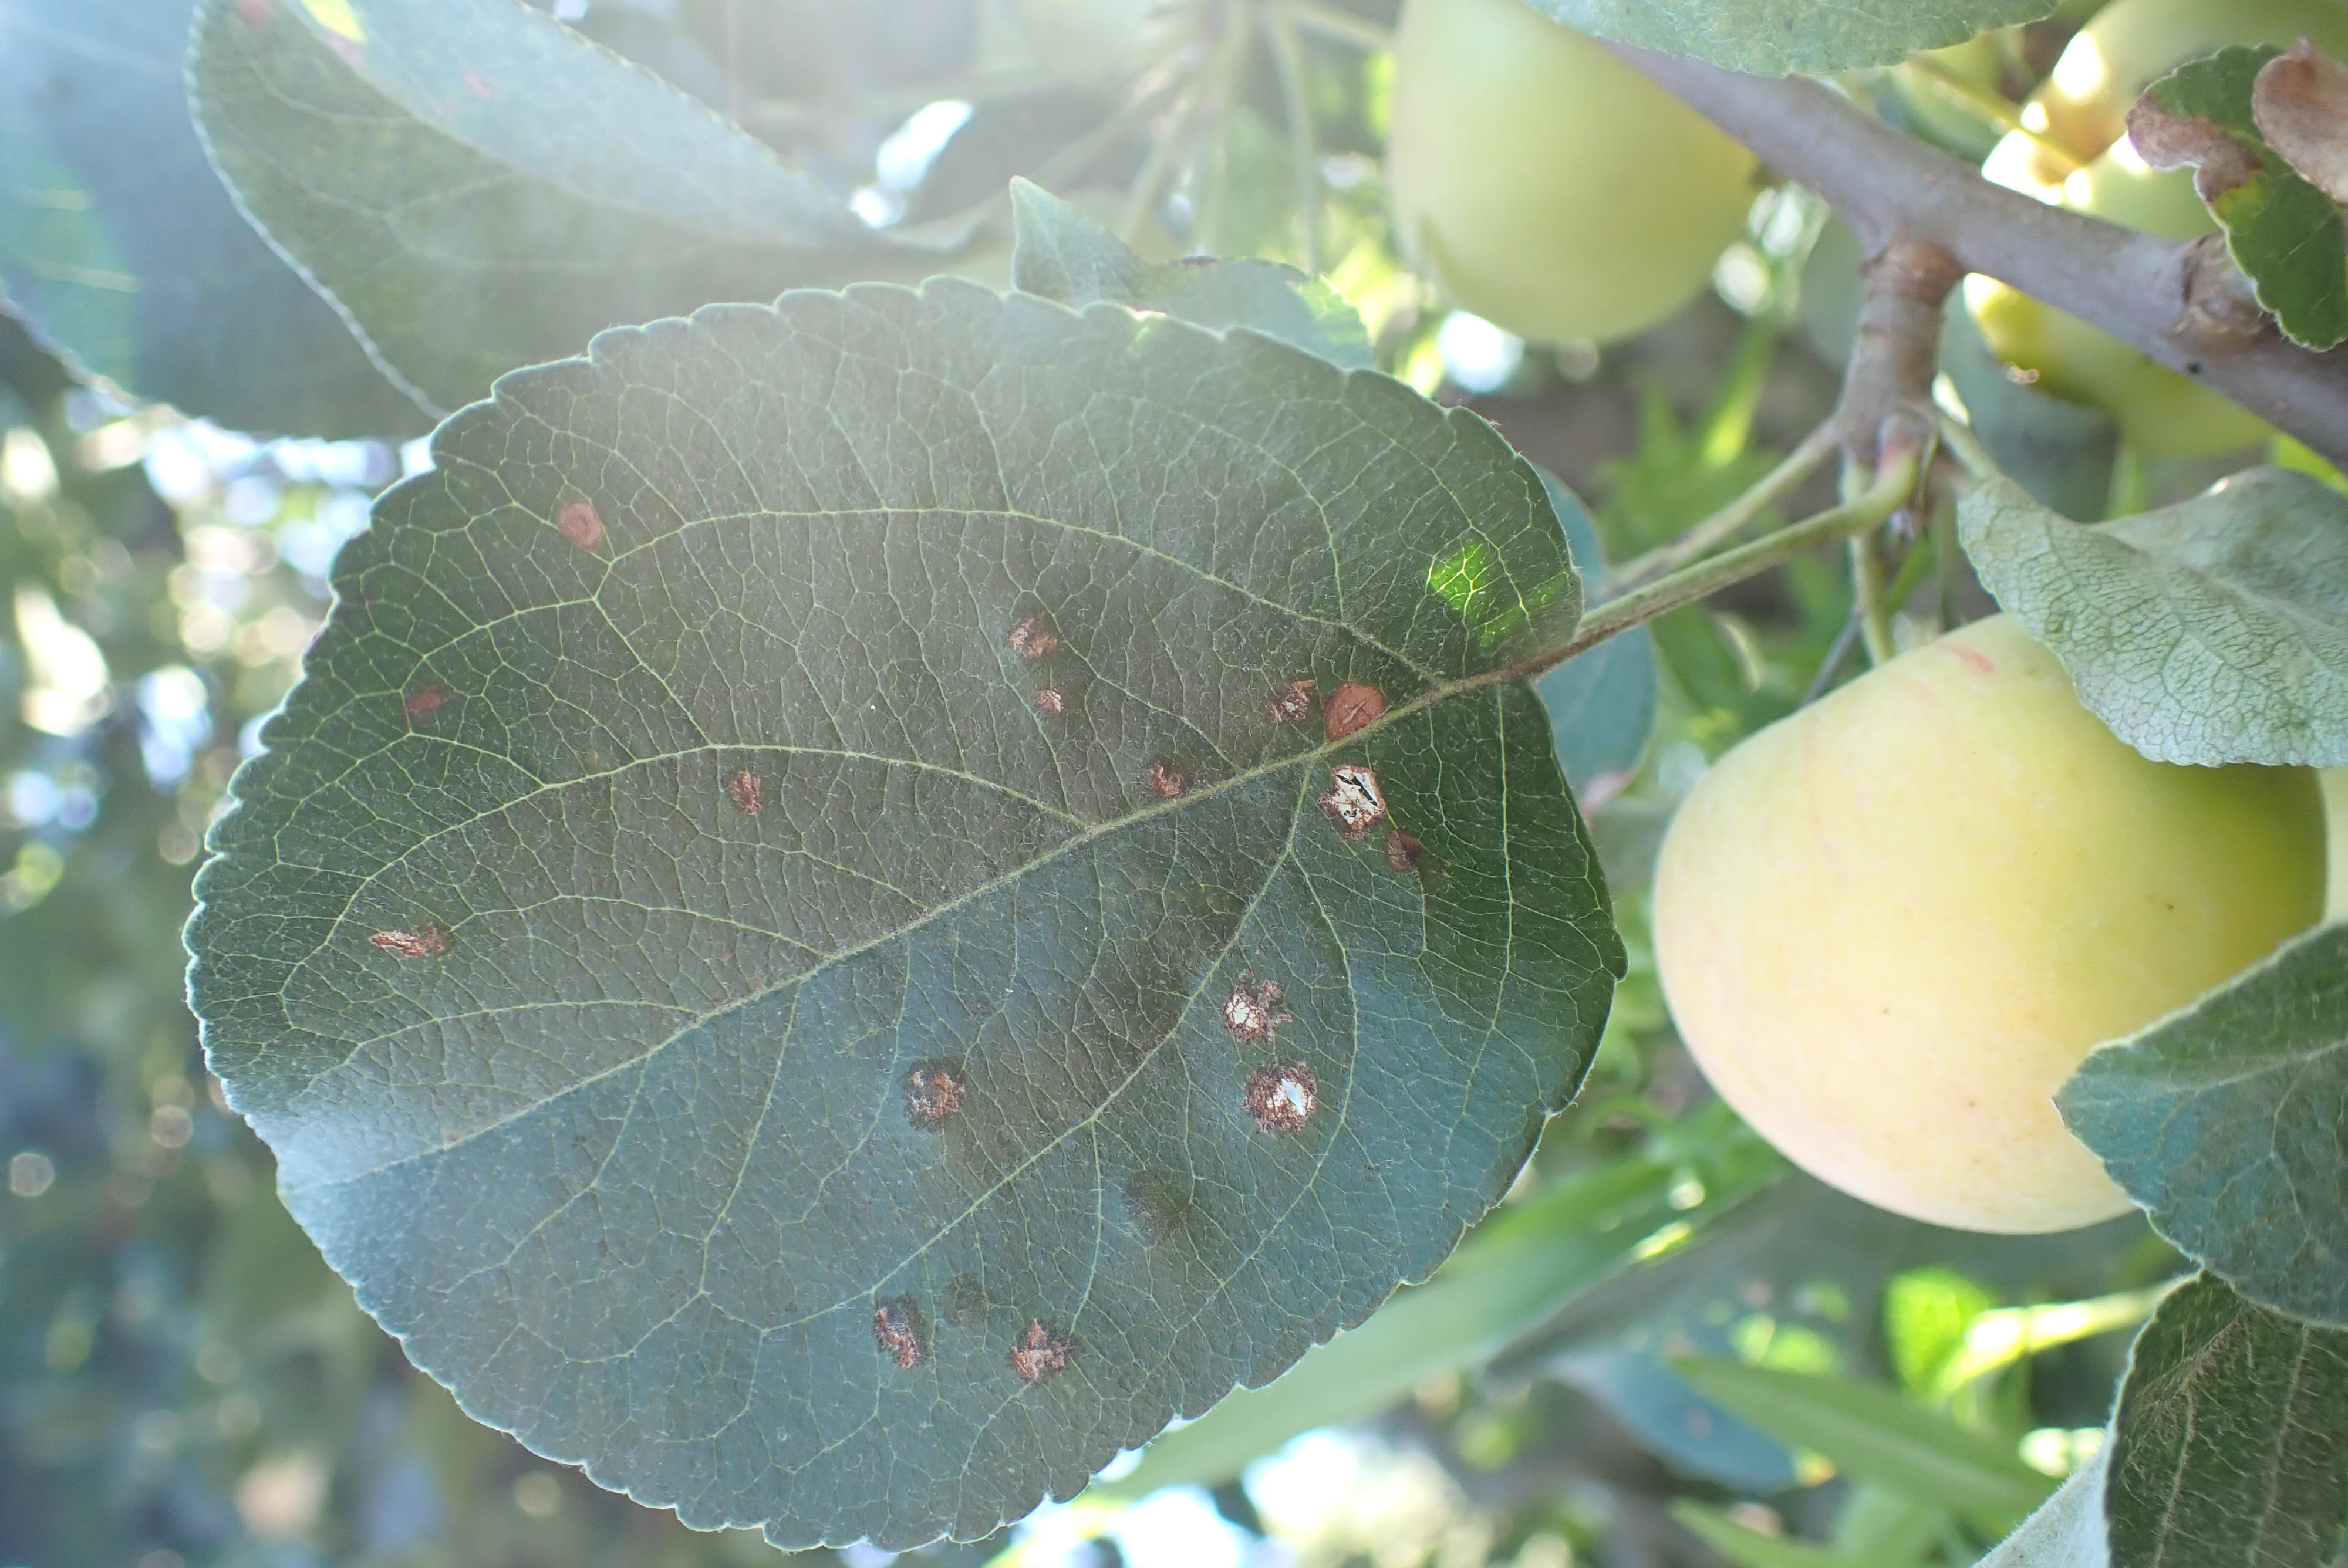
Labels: complex